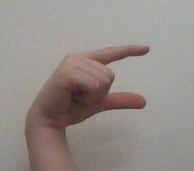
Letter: dal